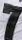
Number: 7